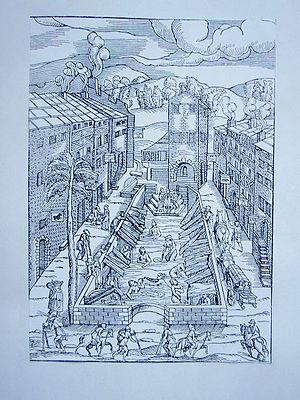
Cet article recense les monuments historiques du département des Vosges, en France.
L’habitat lorrain dont l’aire s’étend au-delà de la région lorraine se définit dans les grandes lignes par la prédominance du village-rue composé de maisons blocs plus ou moins jointives. L’organisation interne de la maison unifaîtière se fait par des travées souvent profondes perpendiculaires à la rue. La cuisine dans la travée habitation occupe une place centrale comme lieu de vie spontané et comme espace distributeur vers les autres pièces. La maison d’esprit lorrain offre généralement le mur gouttereau côté rue de sorte que les ouvertures permettent de lire la façade travée par travée.
Le projet de réalisation d’un lac baptisé « lac de Noirgueux », puis Lac du Val Moselle et enfin Lac nautique de Remiremont, dans les Vosges, a été imaginé sur la Moselle au nord-est de la France.